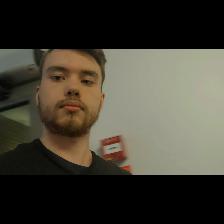
Label: Human